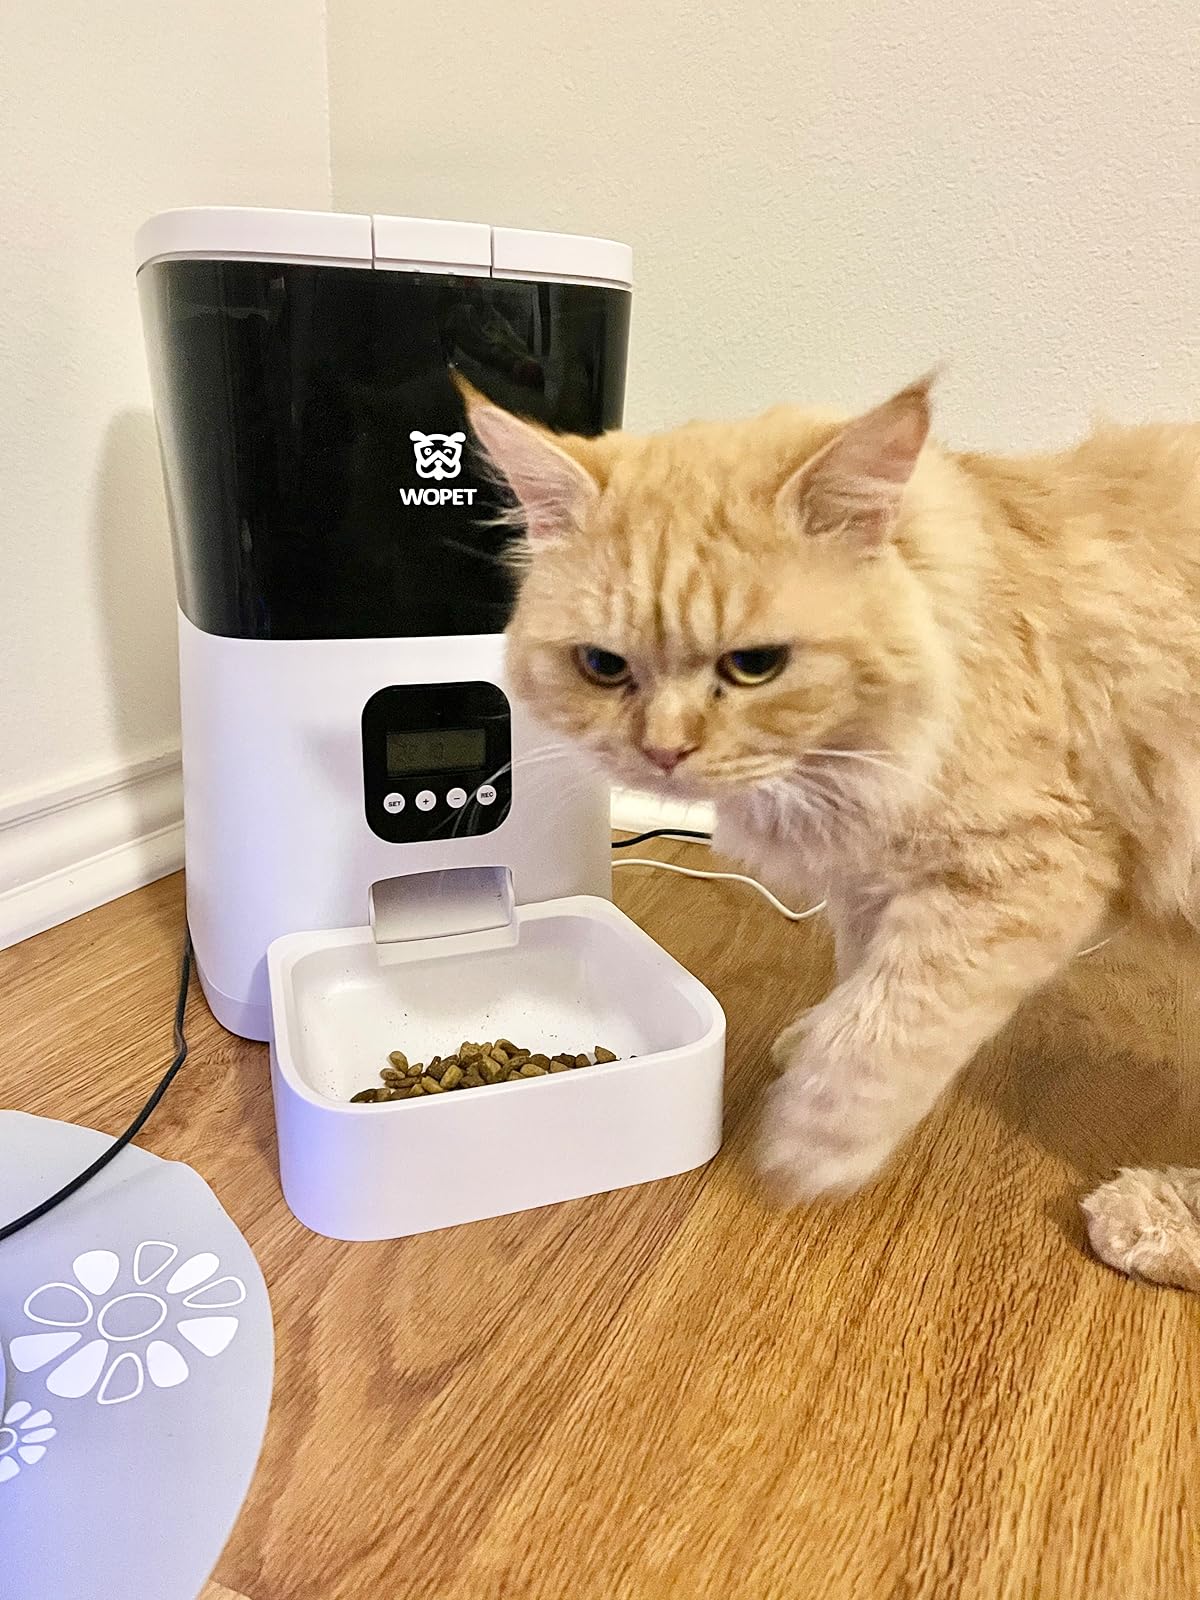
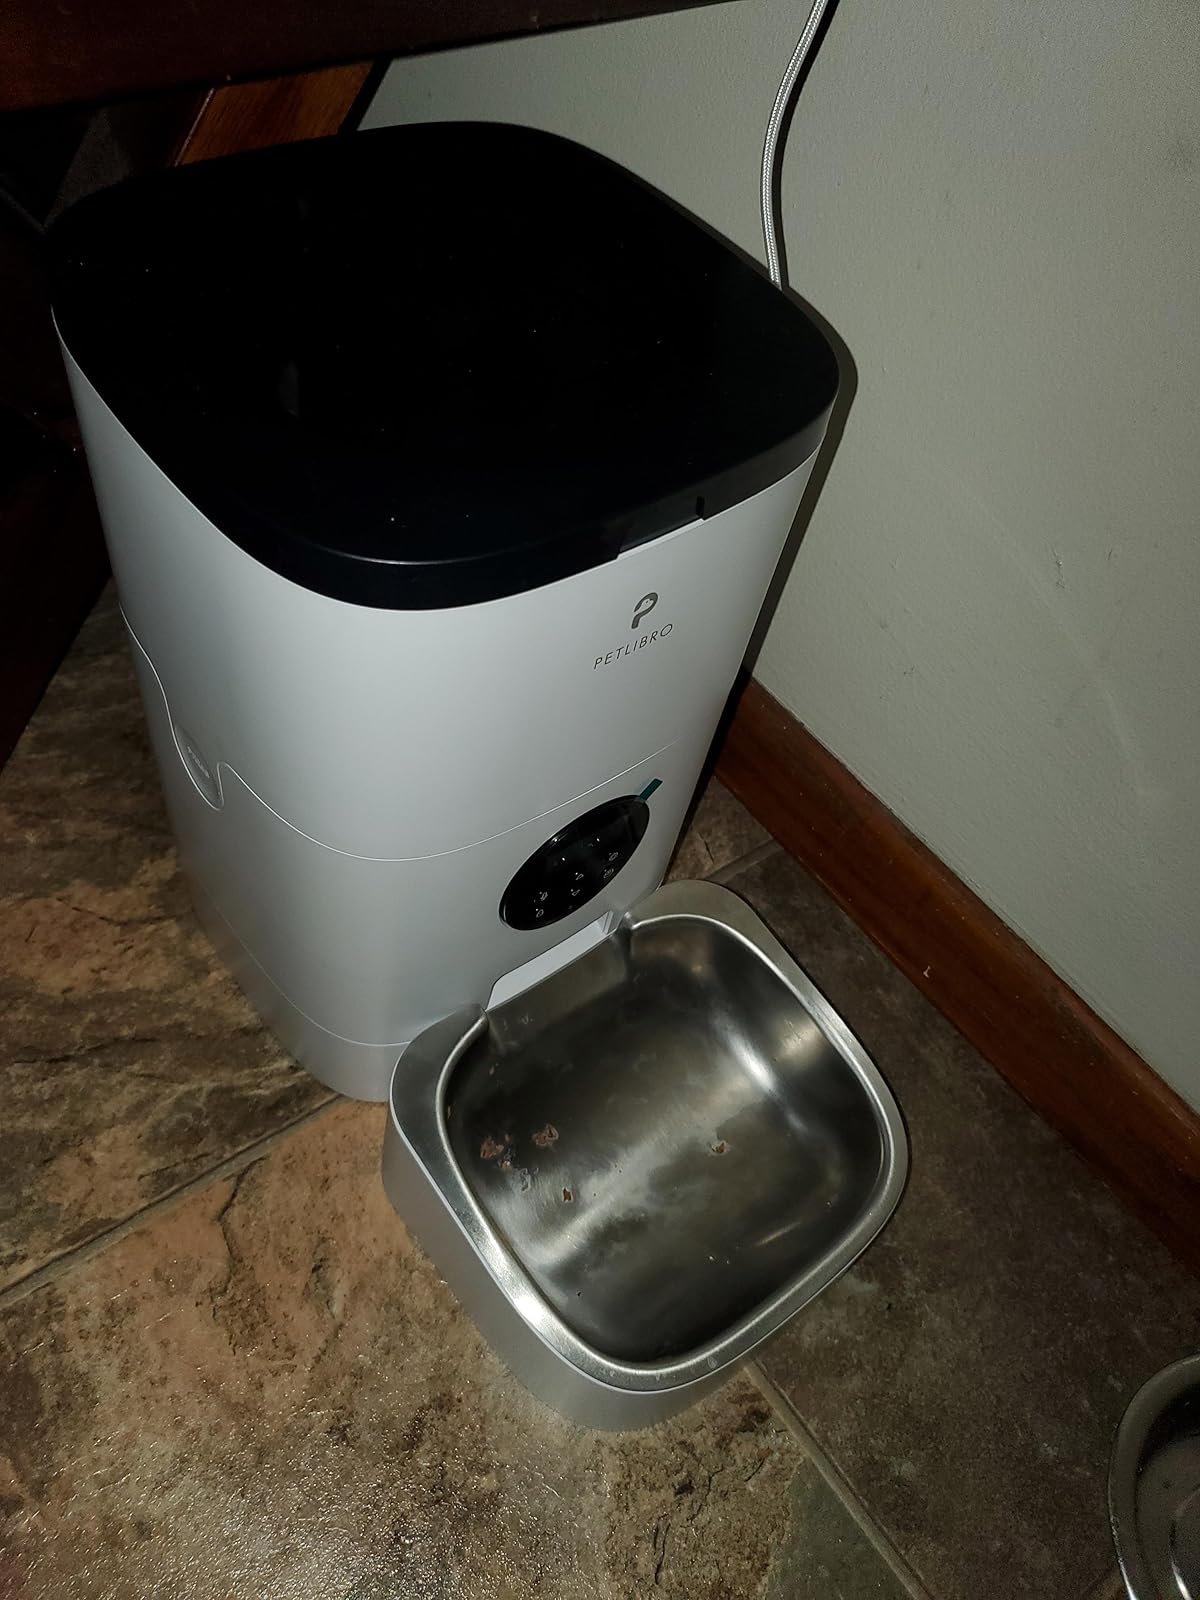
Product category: items_feeder
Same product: no